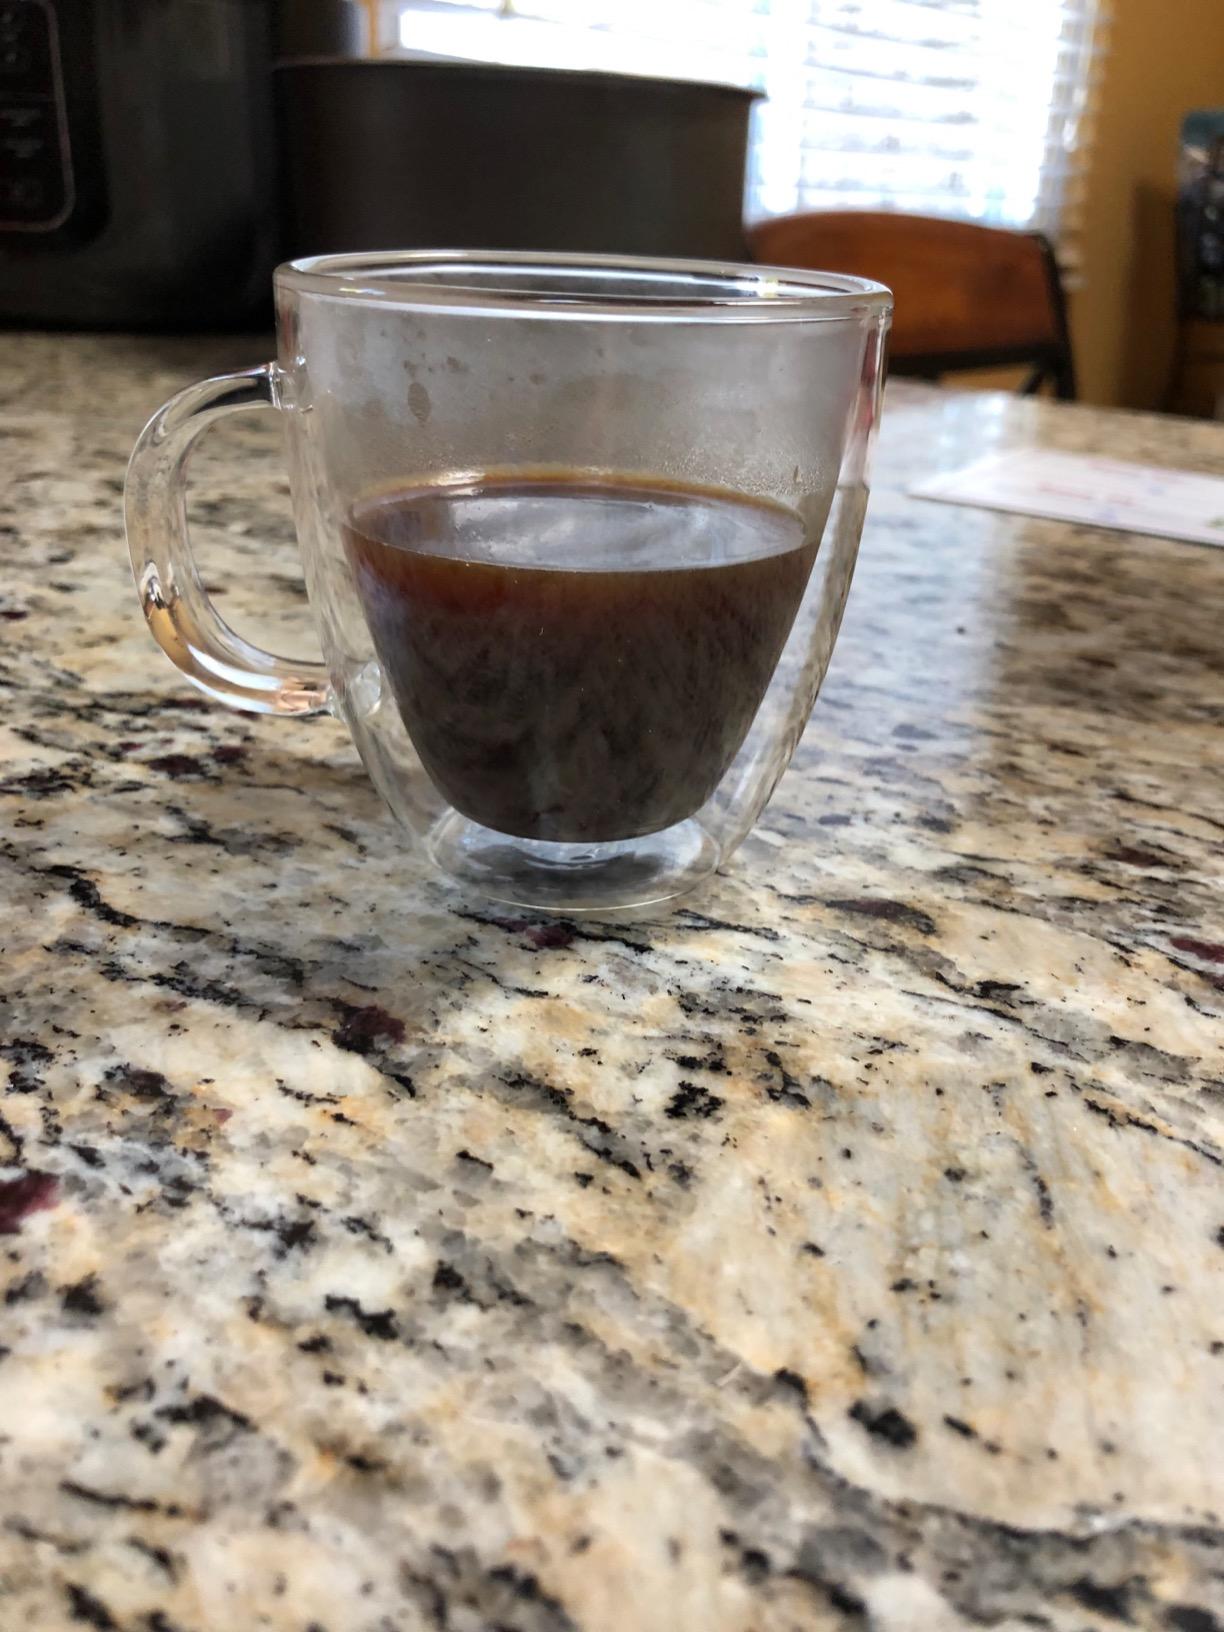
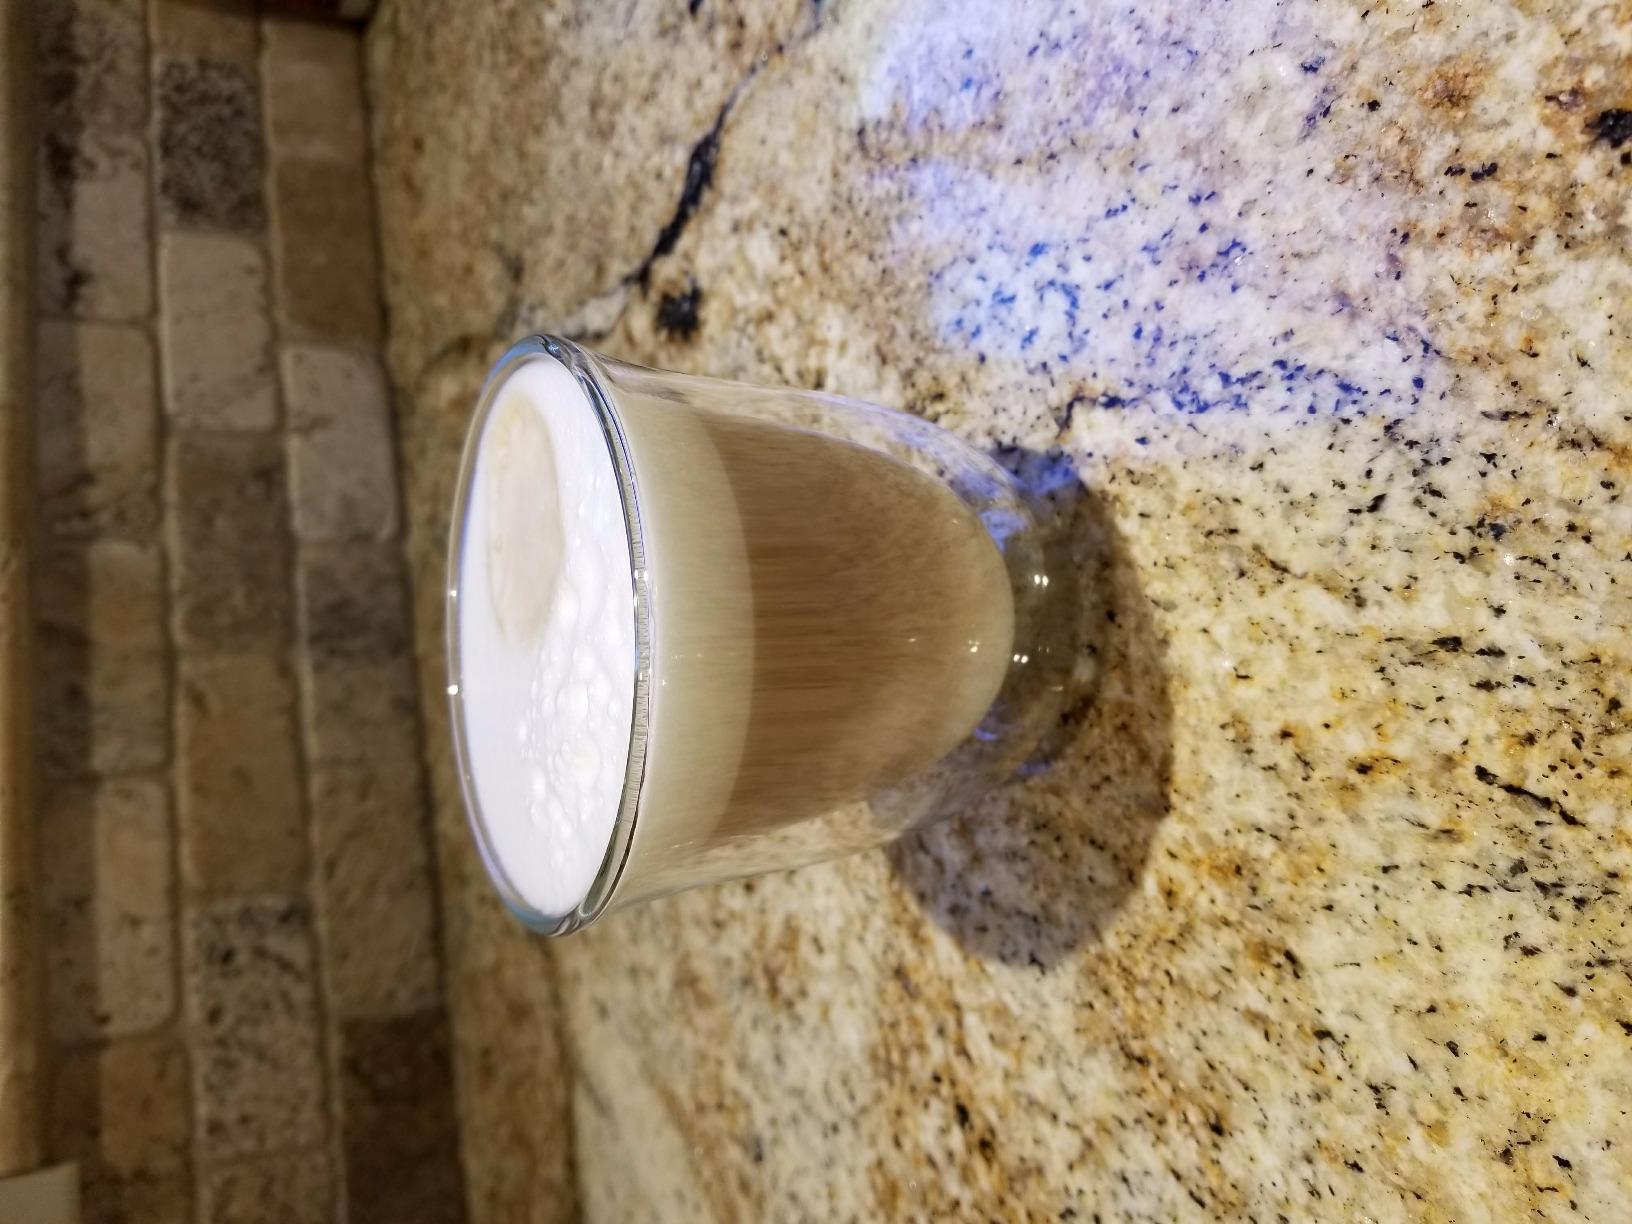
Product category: items_mug
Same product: no